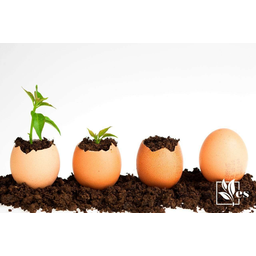
Label: trash